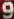
Number: 9